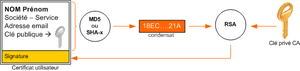
Contenu d'un certificat électronique utilisateur
Un certificat électronique peut être vu comme une carte d'identité numérique. Il est utilisé principalement pour identifier et authentifier une personne physique ou morale, mais aussi pour chiffrer des échanges.